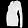
Label: Pullover